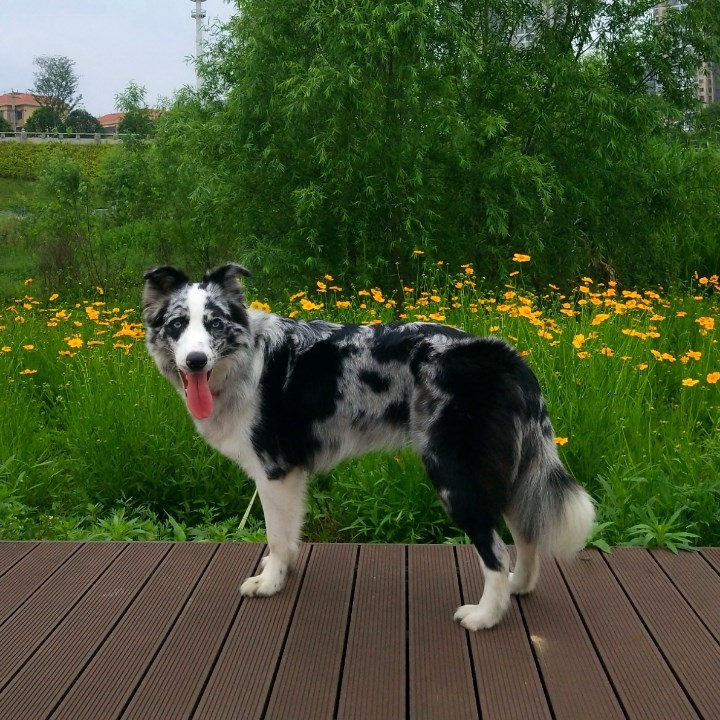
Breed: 2594-n000109-Border_collie